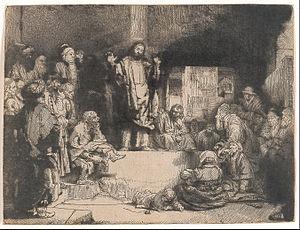
La Pièce aux cent florins est une gravure à l'eau-forte vraisemblablement achevée par Rembrandt vers 1648-1649 et commencée dix ans plus tôt.